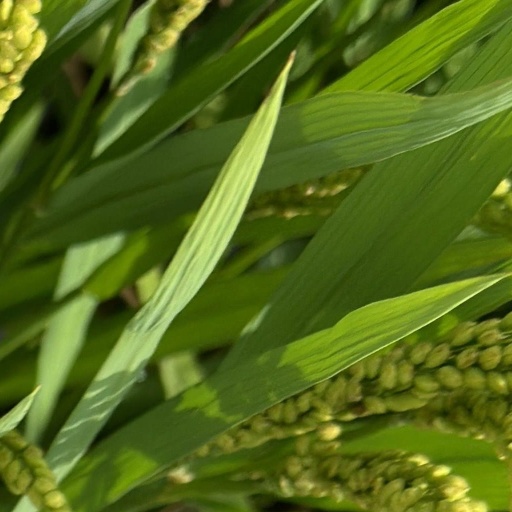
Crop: rice